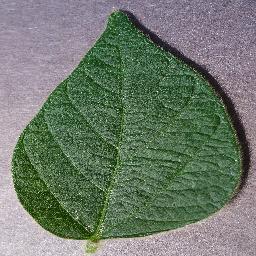
Label: Soybean___healthy